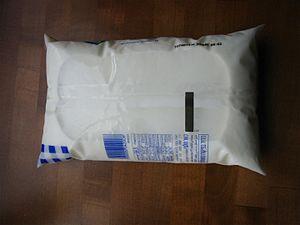
Un sac de lait est un sac plastique contenant du lait normalisé. Il est généralement utilisé dans un pichet, avec un coin percé pour verser le lait. Le volume du sac est ordinairement de 1,33 litre en Amérique du Nord et d'un litre en Europe de l'Est et dans les pays Baltes.